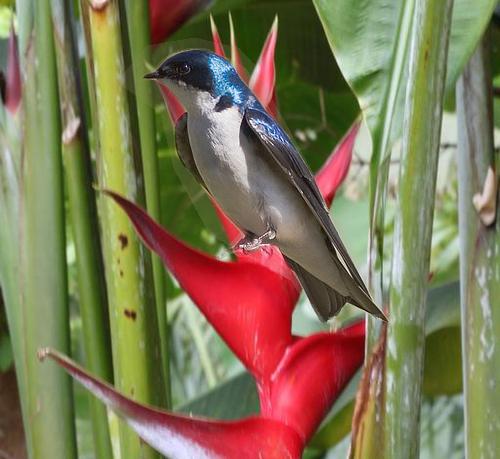
Bird species: Tree_Swallow
Bird type: landbird
Background: land